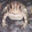
Label: frog